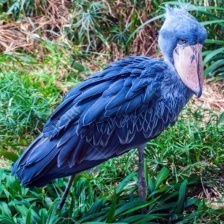
Species: SHOEBILL
Scientific name: BALAENICEPS REX